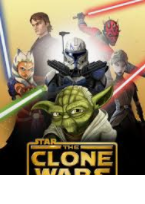
Portrait style: Cartoon Portrait